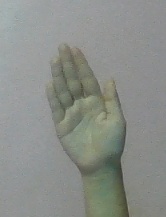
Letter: seen